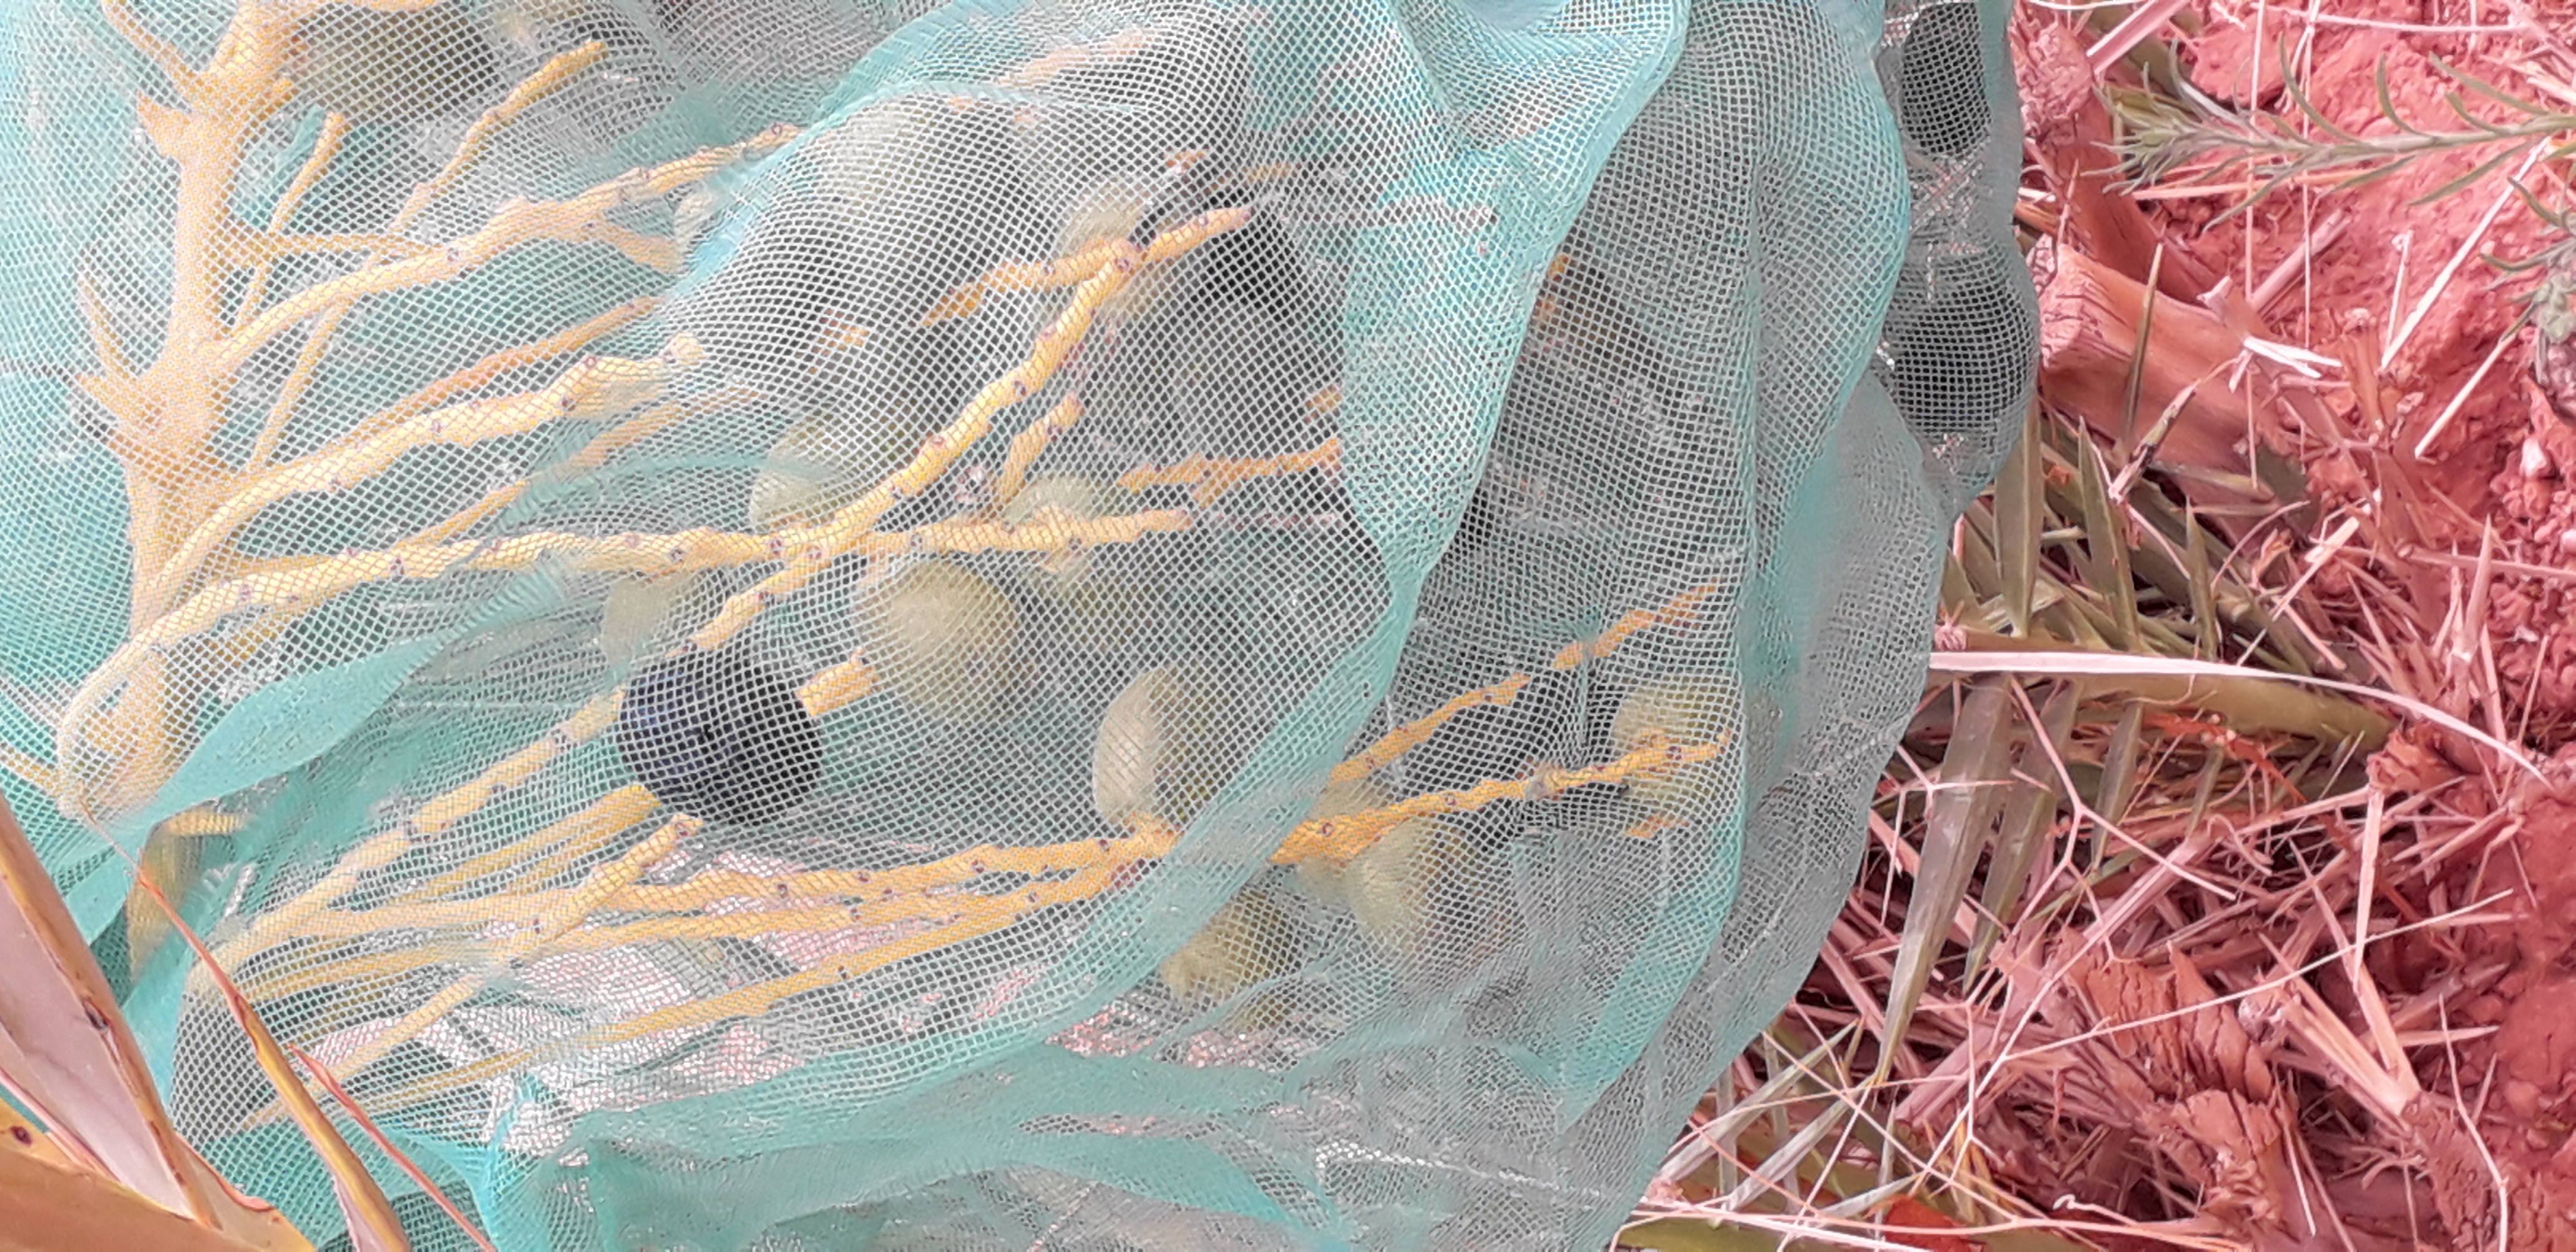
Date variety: kholt